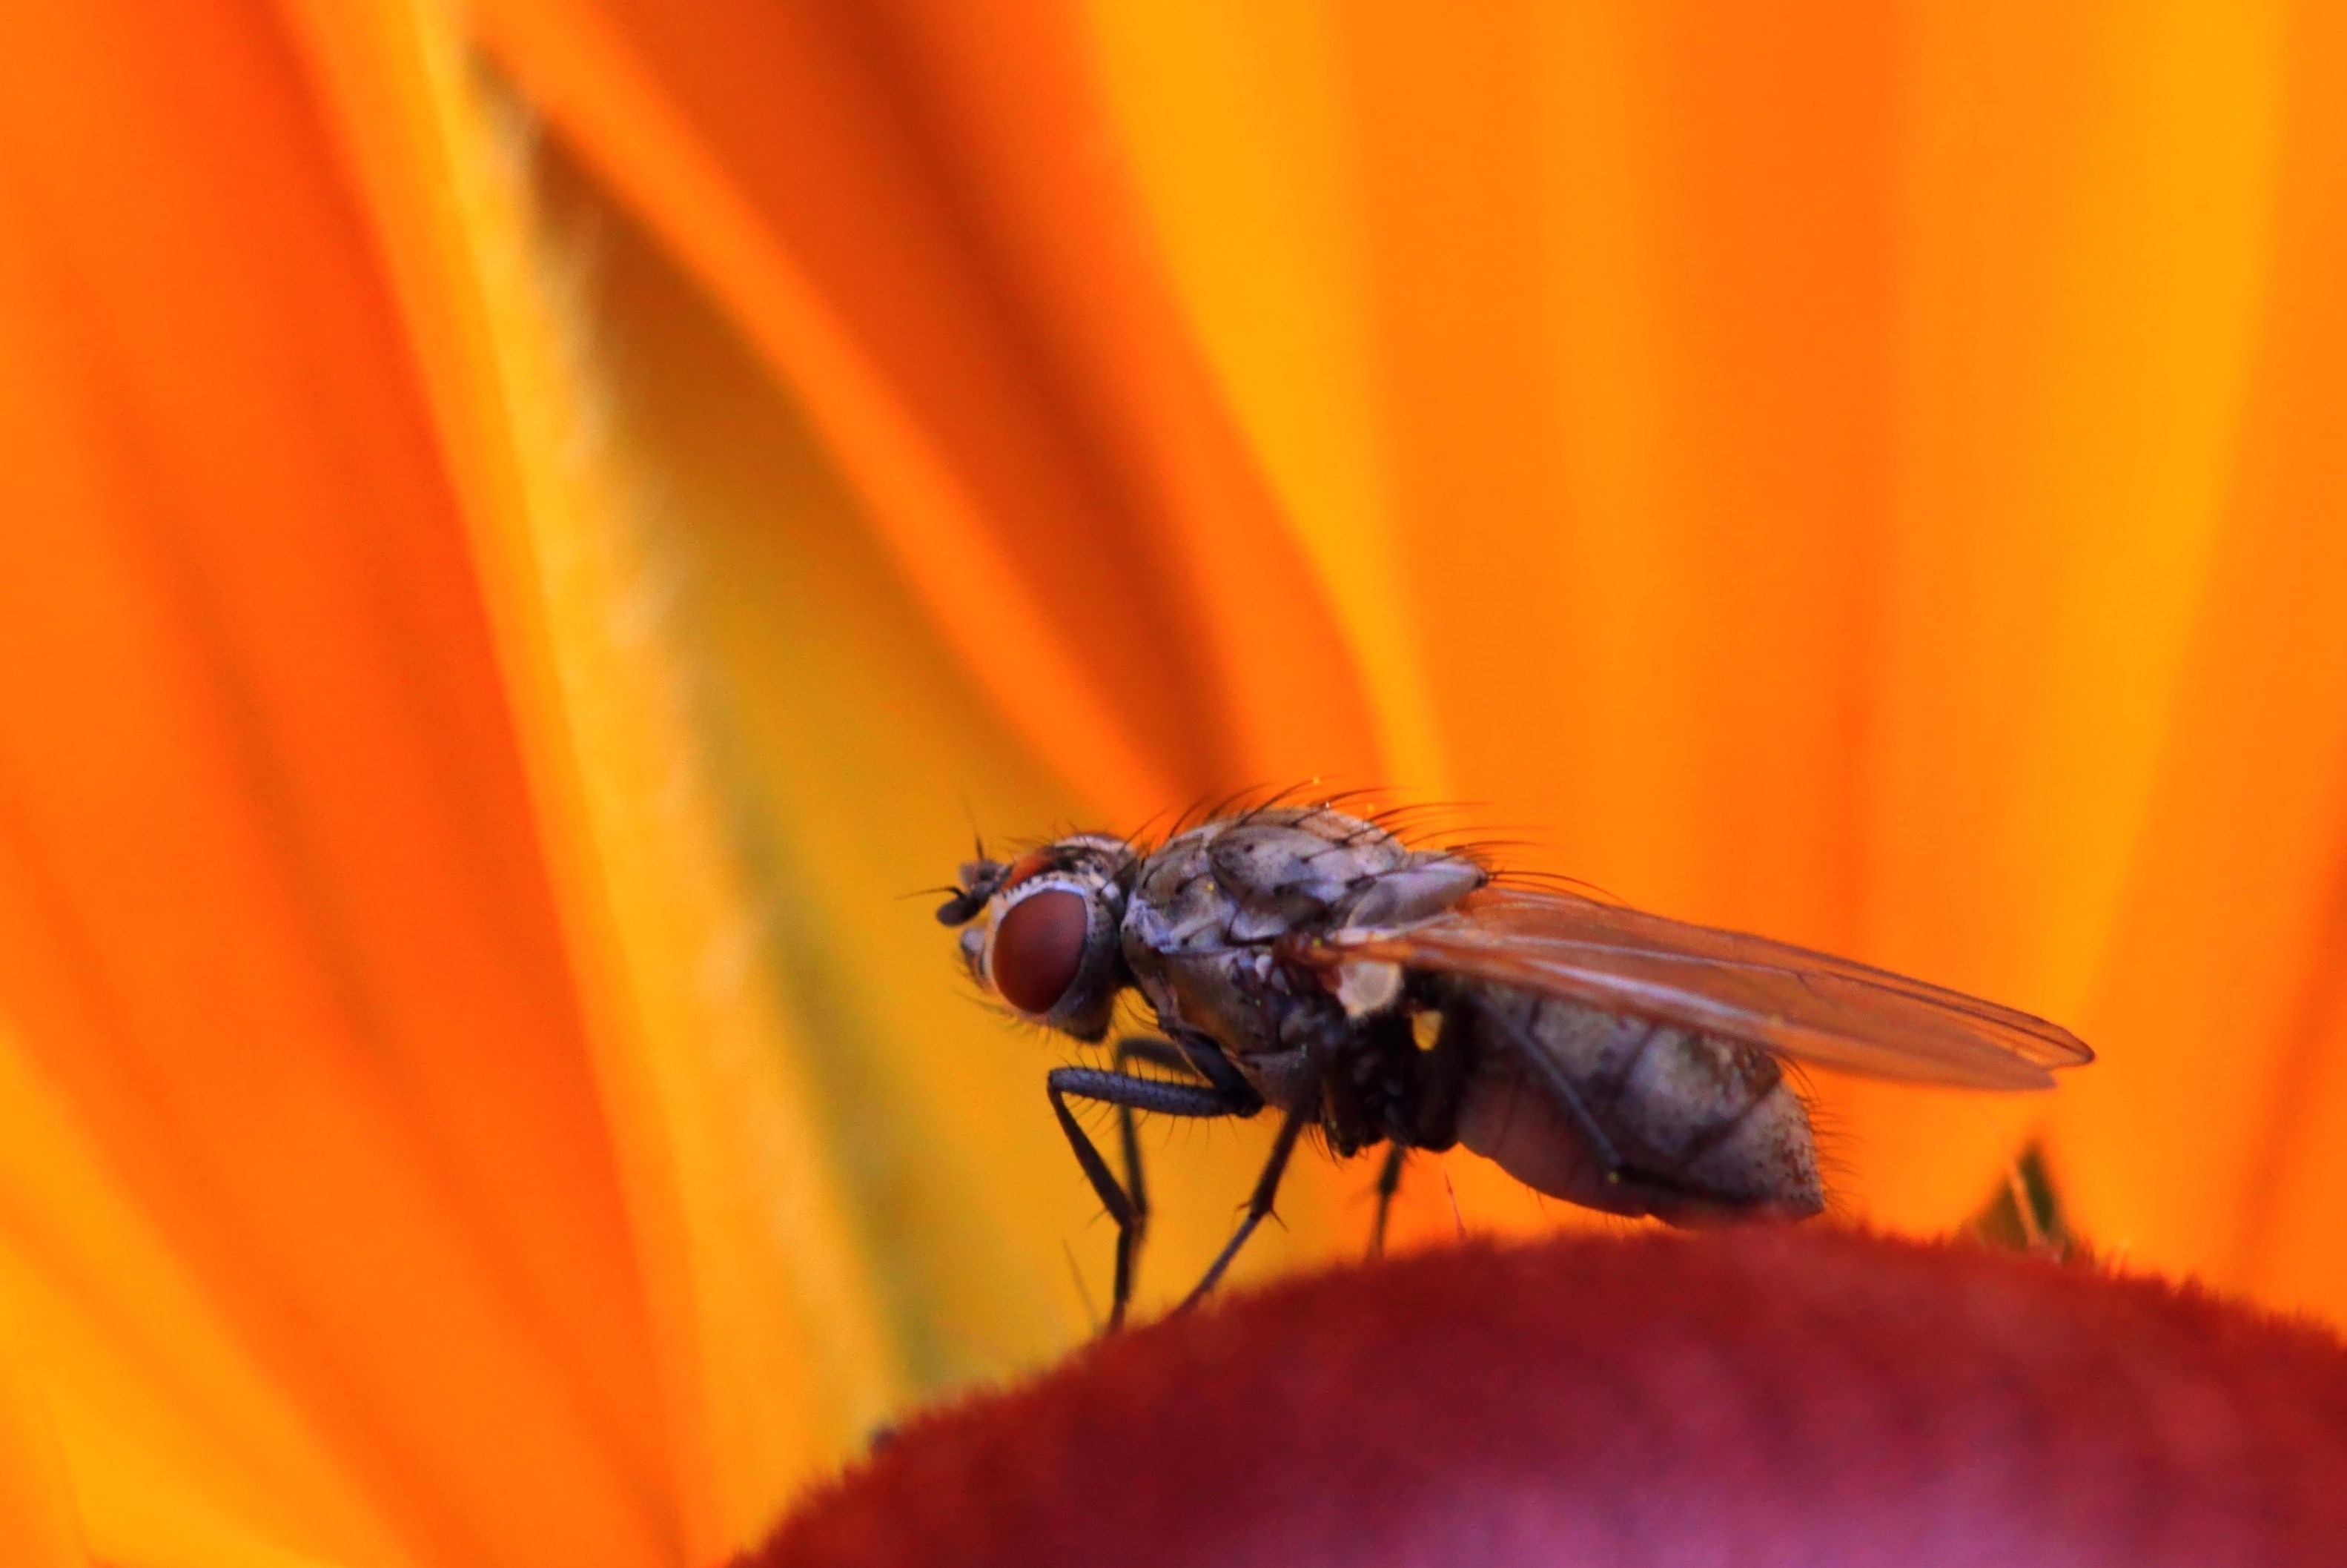
nature, blossom, plant, photography, flower, petal, bloom, animal, fly, orange, pollen, color, insect, macro, colorful, yellow, flora, fauna, invertebrate, flowers, close up, animals, animal world, nectar, macro photography, insect macro, honey bee, macro photo, bluetem